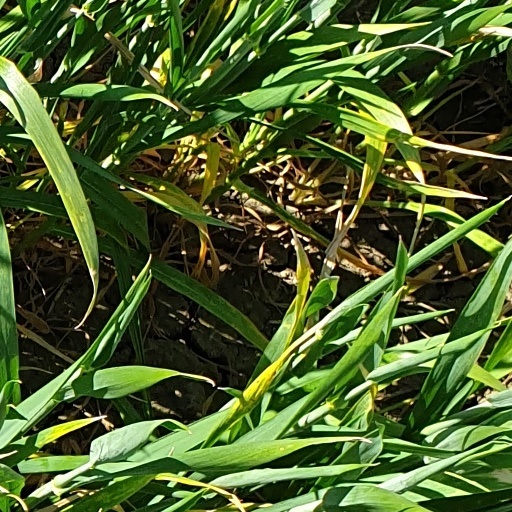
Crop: wheat